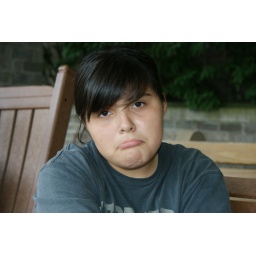
Semi-puppy dog face in Cleveland.